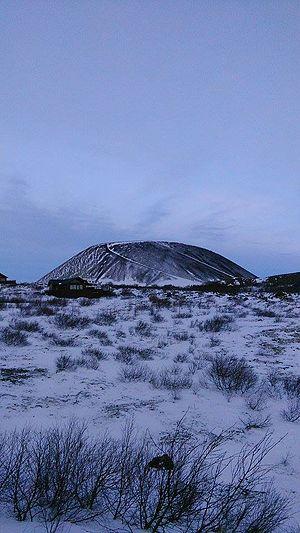
Grábrók est un volcan explosif, haut d'environ 170 mètres et situé dans l'ouest de l'Islande.